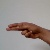
The image shows a hand gesture representing the letter 'H' in Indian Sign Language.